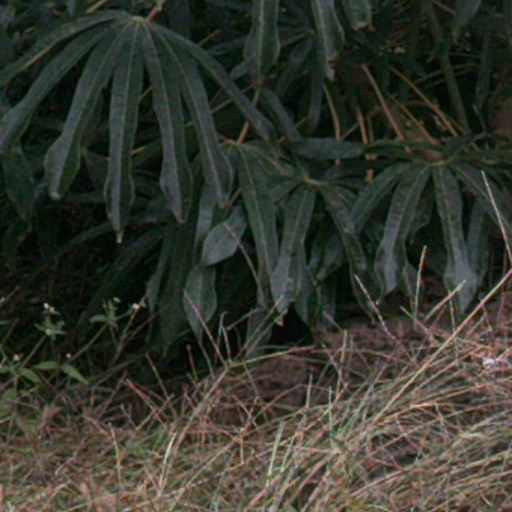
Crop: cassava